William Bradford (painter)

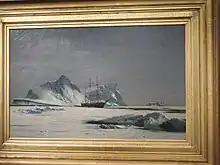
Scene in the Arctic ca. 1880, de Young Museum San Francisco

He is known for his paintings of ships and Arctic seascapes. From 1861 to 1866 he made excursions north to Labrador with Dr. Isaac Israel Hayes. He was one of the first American painters to portray the frozen regions of the north: for example, his contemporary Frederic Edwin Church had painted "The Icebergs" in 1861; Albert Bierstadt was also active in the same period. Bradford was accompanied by photographer William H. Pierce on his 1864 expedition, which resulted in the first iceberg photographs taken in acrtic regions.